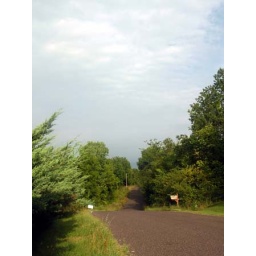
Looking down the road in front of the house